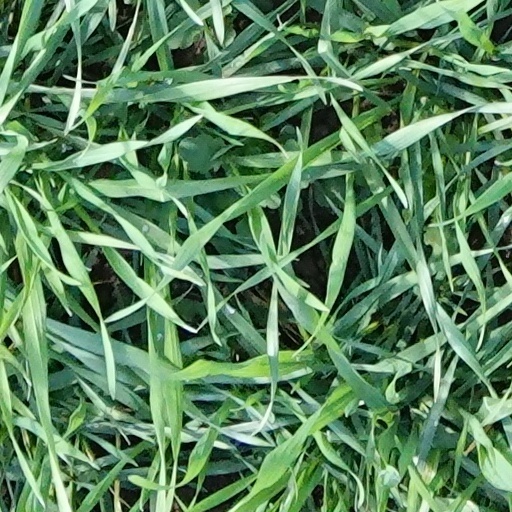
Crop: wheat